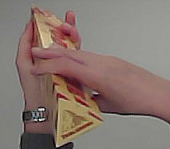
Product: toblerone_white